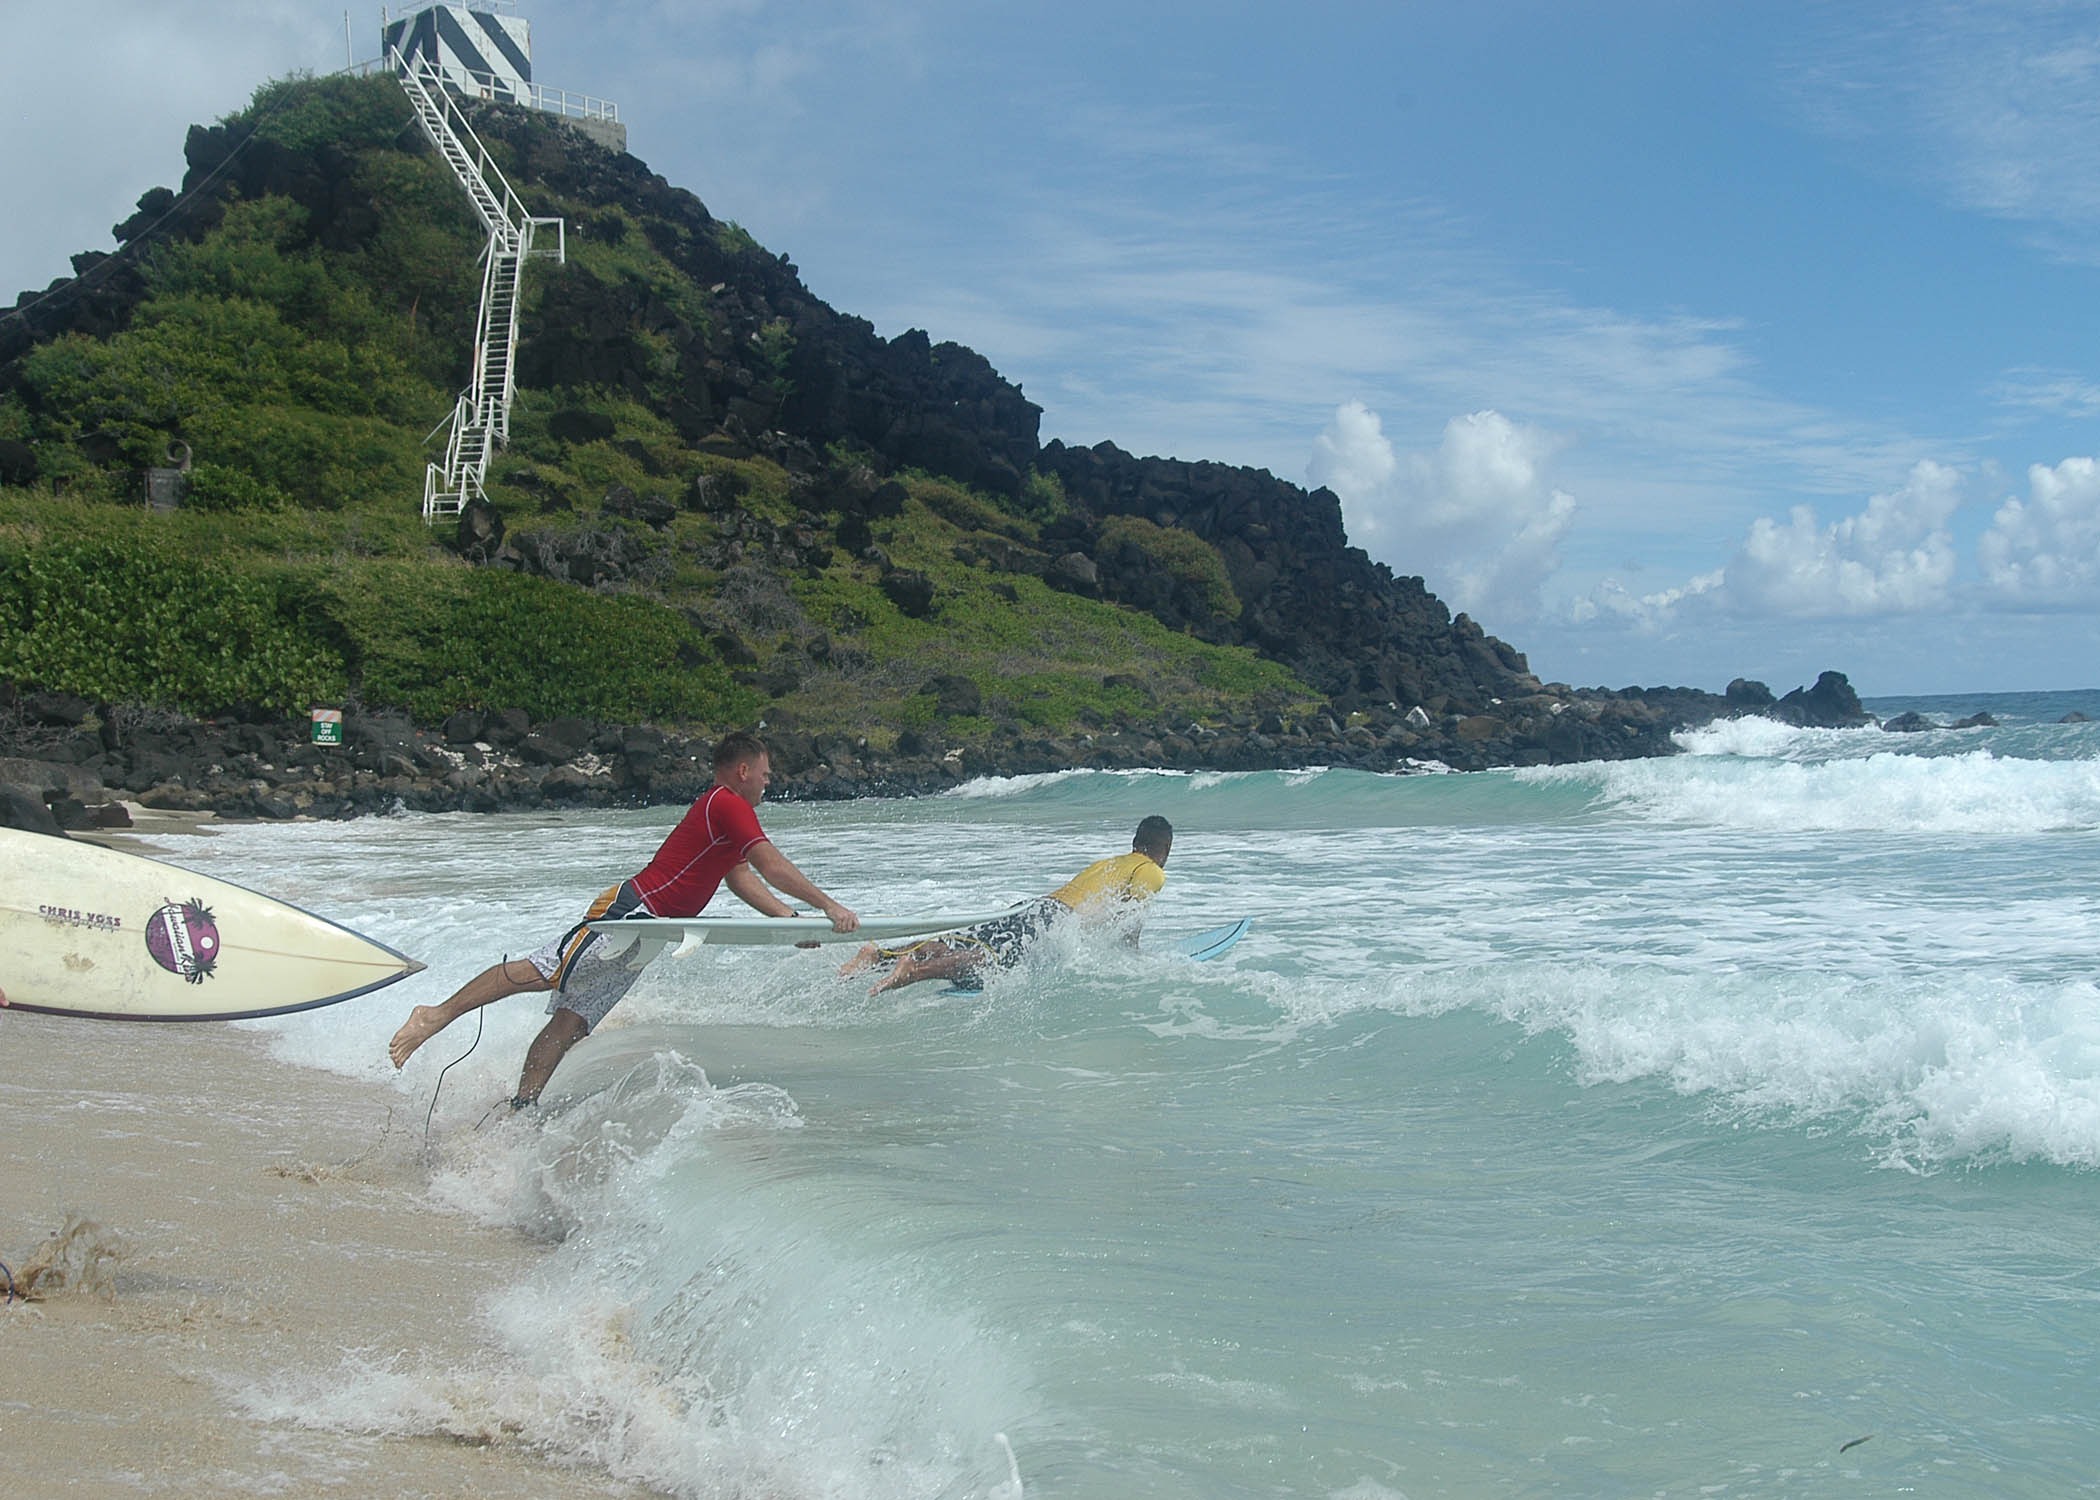
man, beach, sea, water, nature, forest, ocean, sky, boat, wave, male, surf, surfing, paddle, vehicle, sailing, hawaii, extreme sport, kayak, sports equipment, trees, woods, outside, waves, clouds, sports, boating, mountains, windsurfing, kayaking, watercraft, canoeing, water sport, sea kayak, wind wave, surfing equipment and supplies